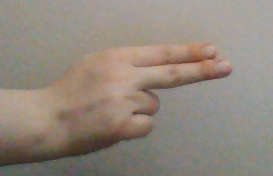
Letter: ain